Lunar craters

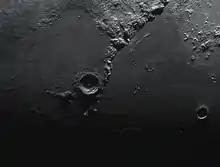
The lunar crater Eratosthenes (center left) as imaged from Earth by amateur astronomer Joel Frohlich using an 8-inch Schmidt–Cassegrain telescope.

The smallest craters found have been microscopic in size, found in rocks returned to Earth from the Moon. The largest crater called such is about across in diameter, located near the lunar south pole. However, it is believed that many of the lunar maria were formed by giant impacts, with the resulting depression filled by upwelling lava.